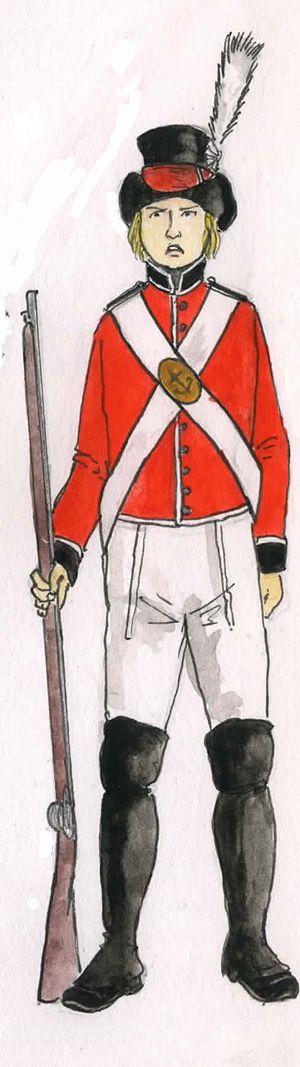
Régiment d'Hector
Le régiment Hector ou Marine Royale est un des régiments de l'Armée des émigrés.